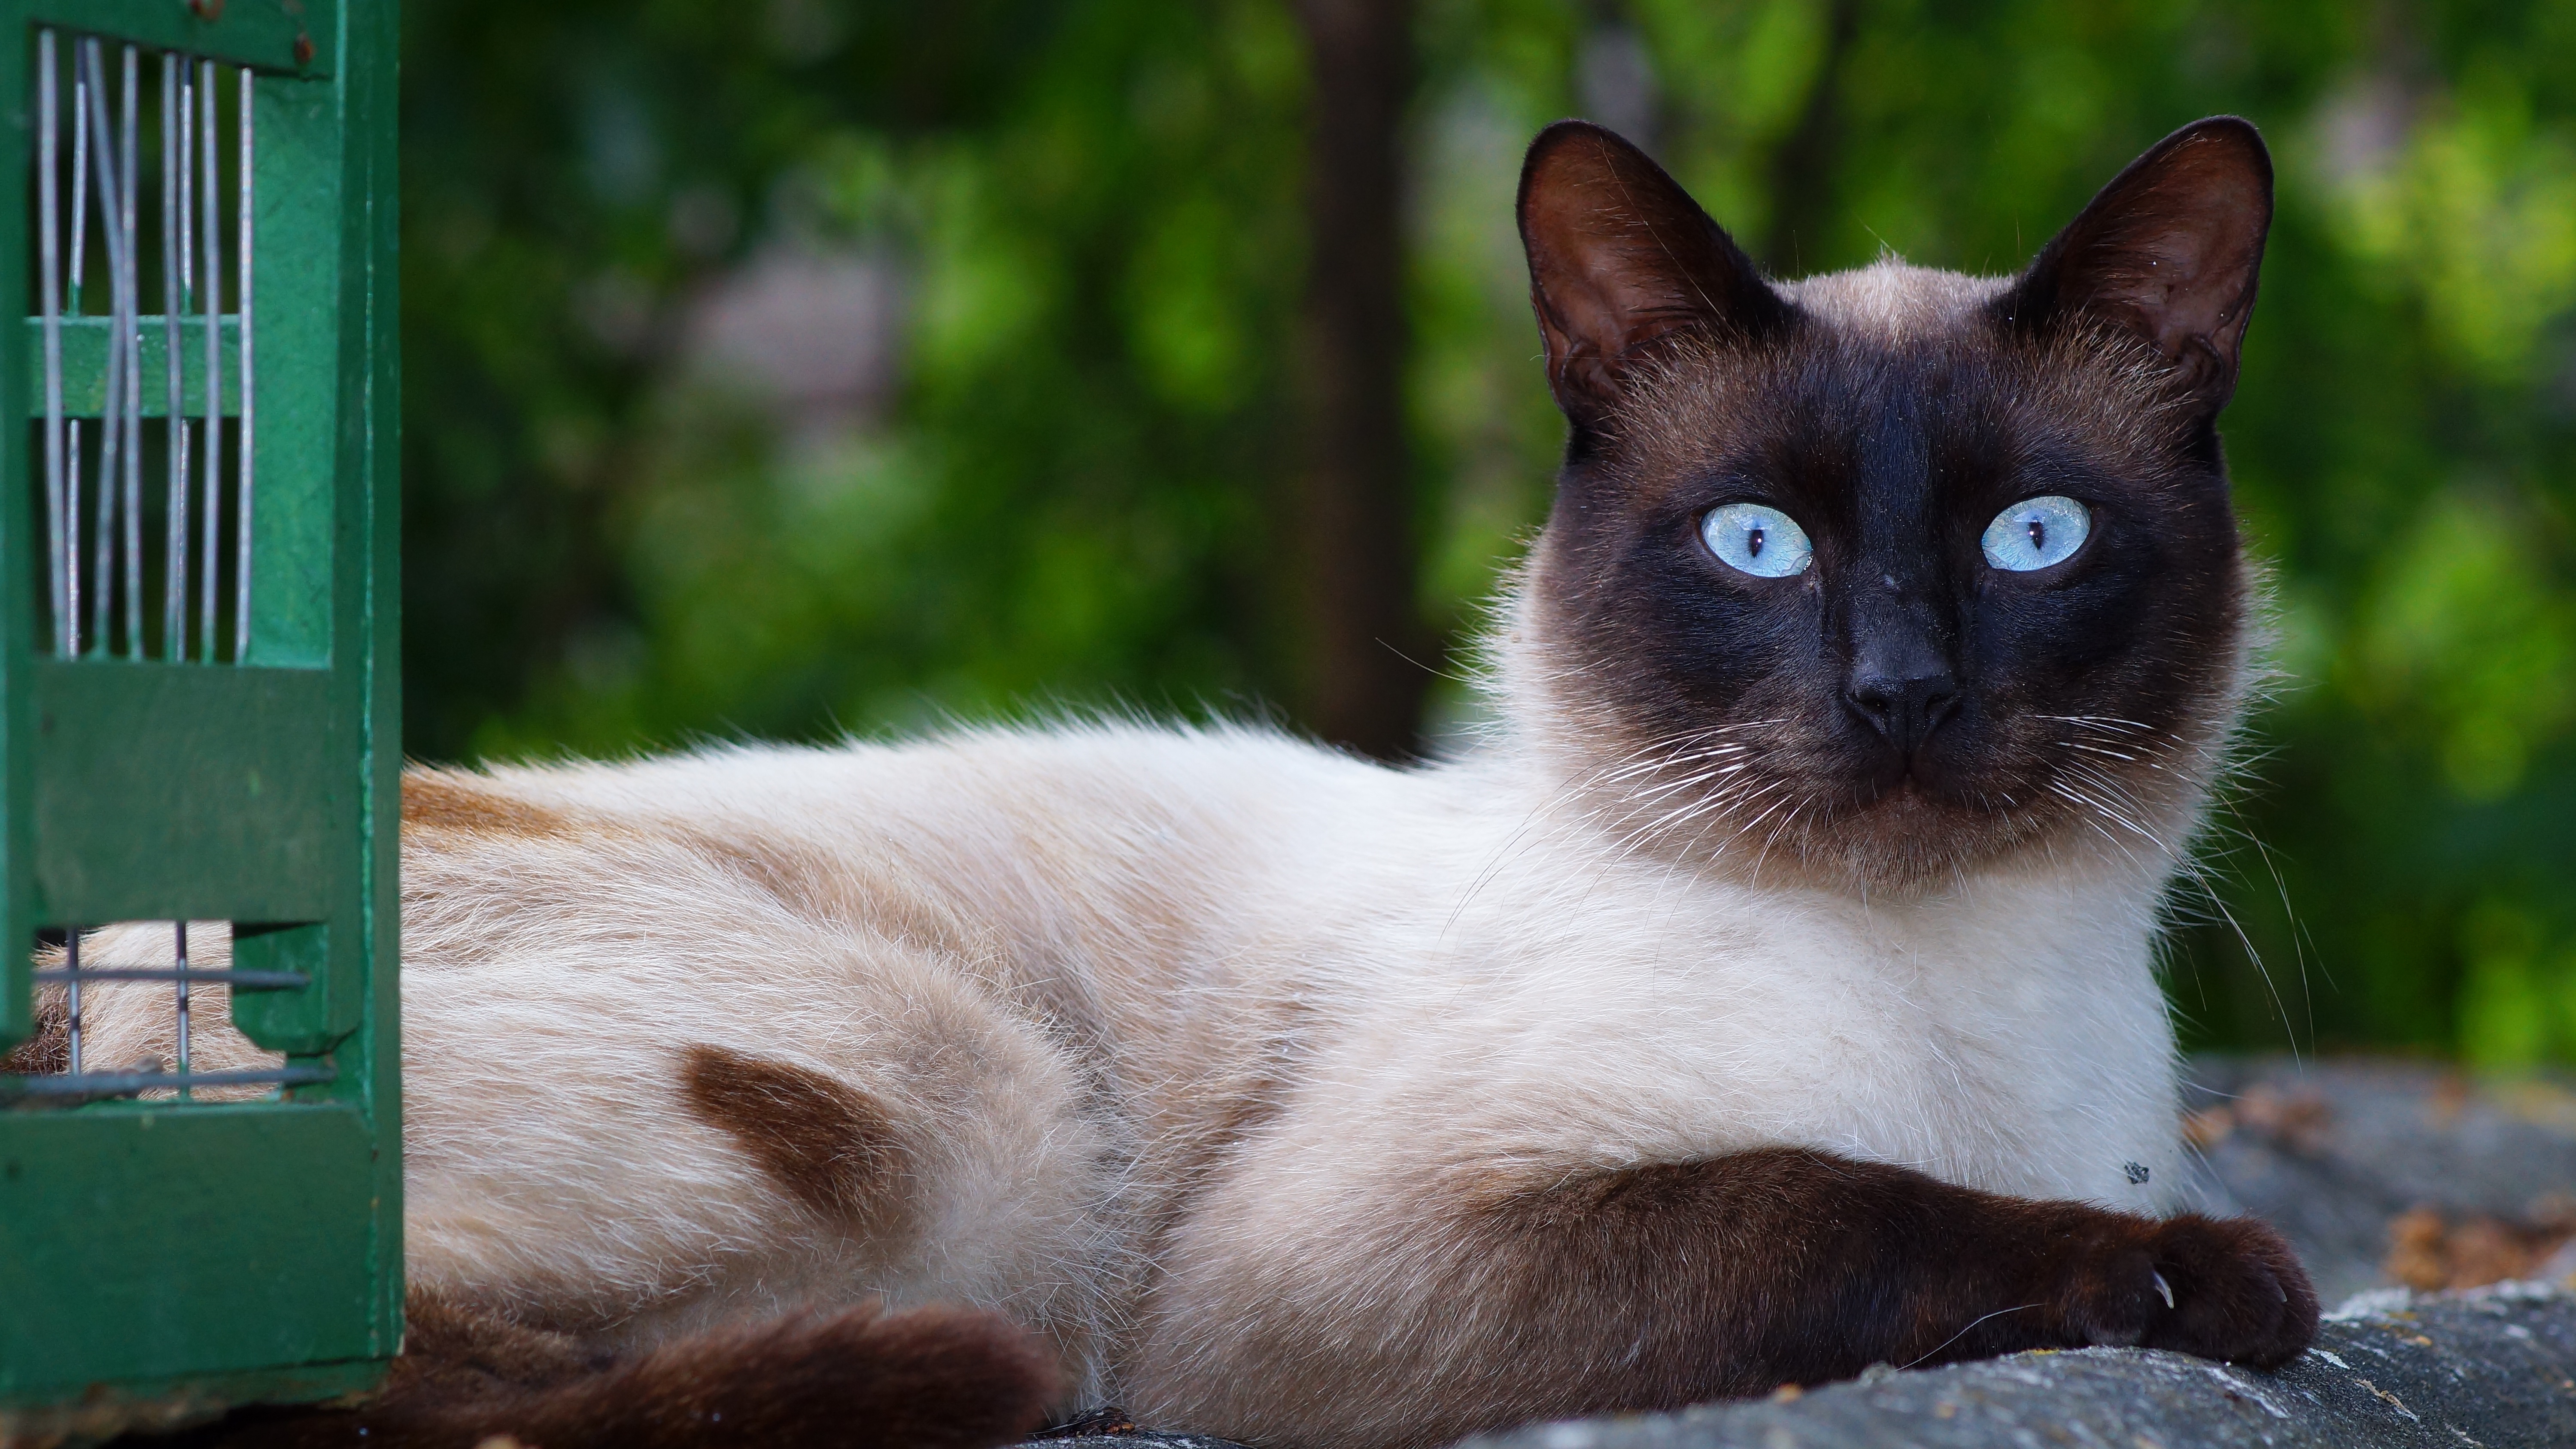
outdoor, pet, cat, mammal, fauna, whiskers, vertebrate, curious, thai, lounging, siamese, burmese, neighbor, blue eyes, balinese, pet portrait, small to medium sized cats, cat like mammal, carnivoran, domestic short haired cat, tonkinese, siamese breed